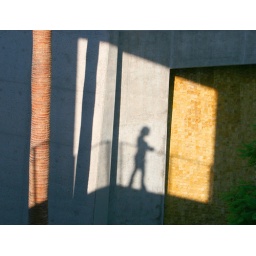
Silhouette of a woman on a concrete wall with palm tree in the foreground.